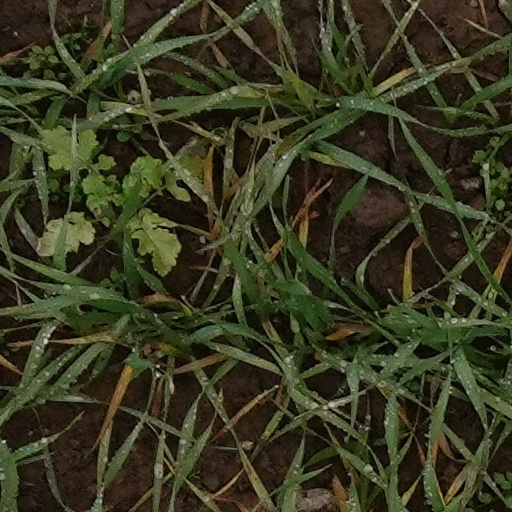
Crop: wheat